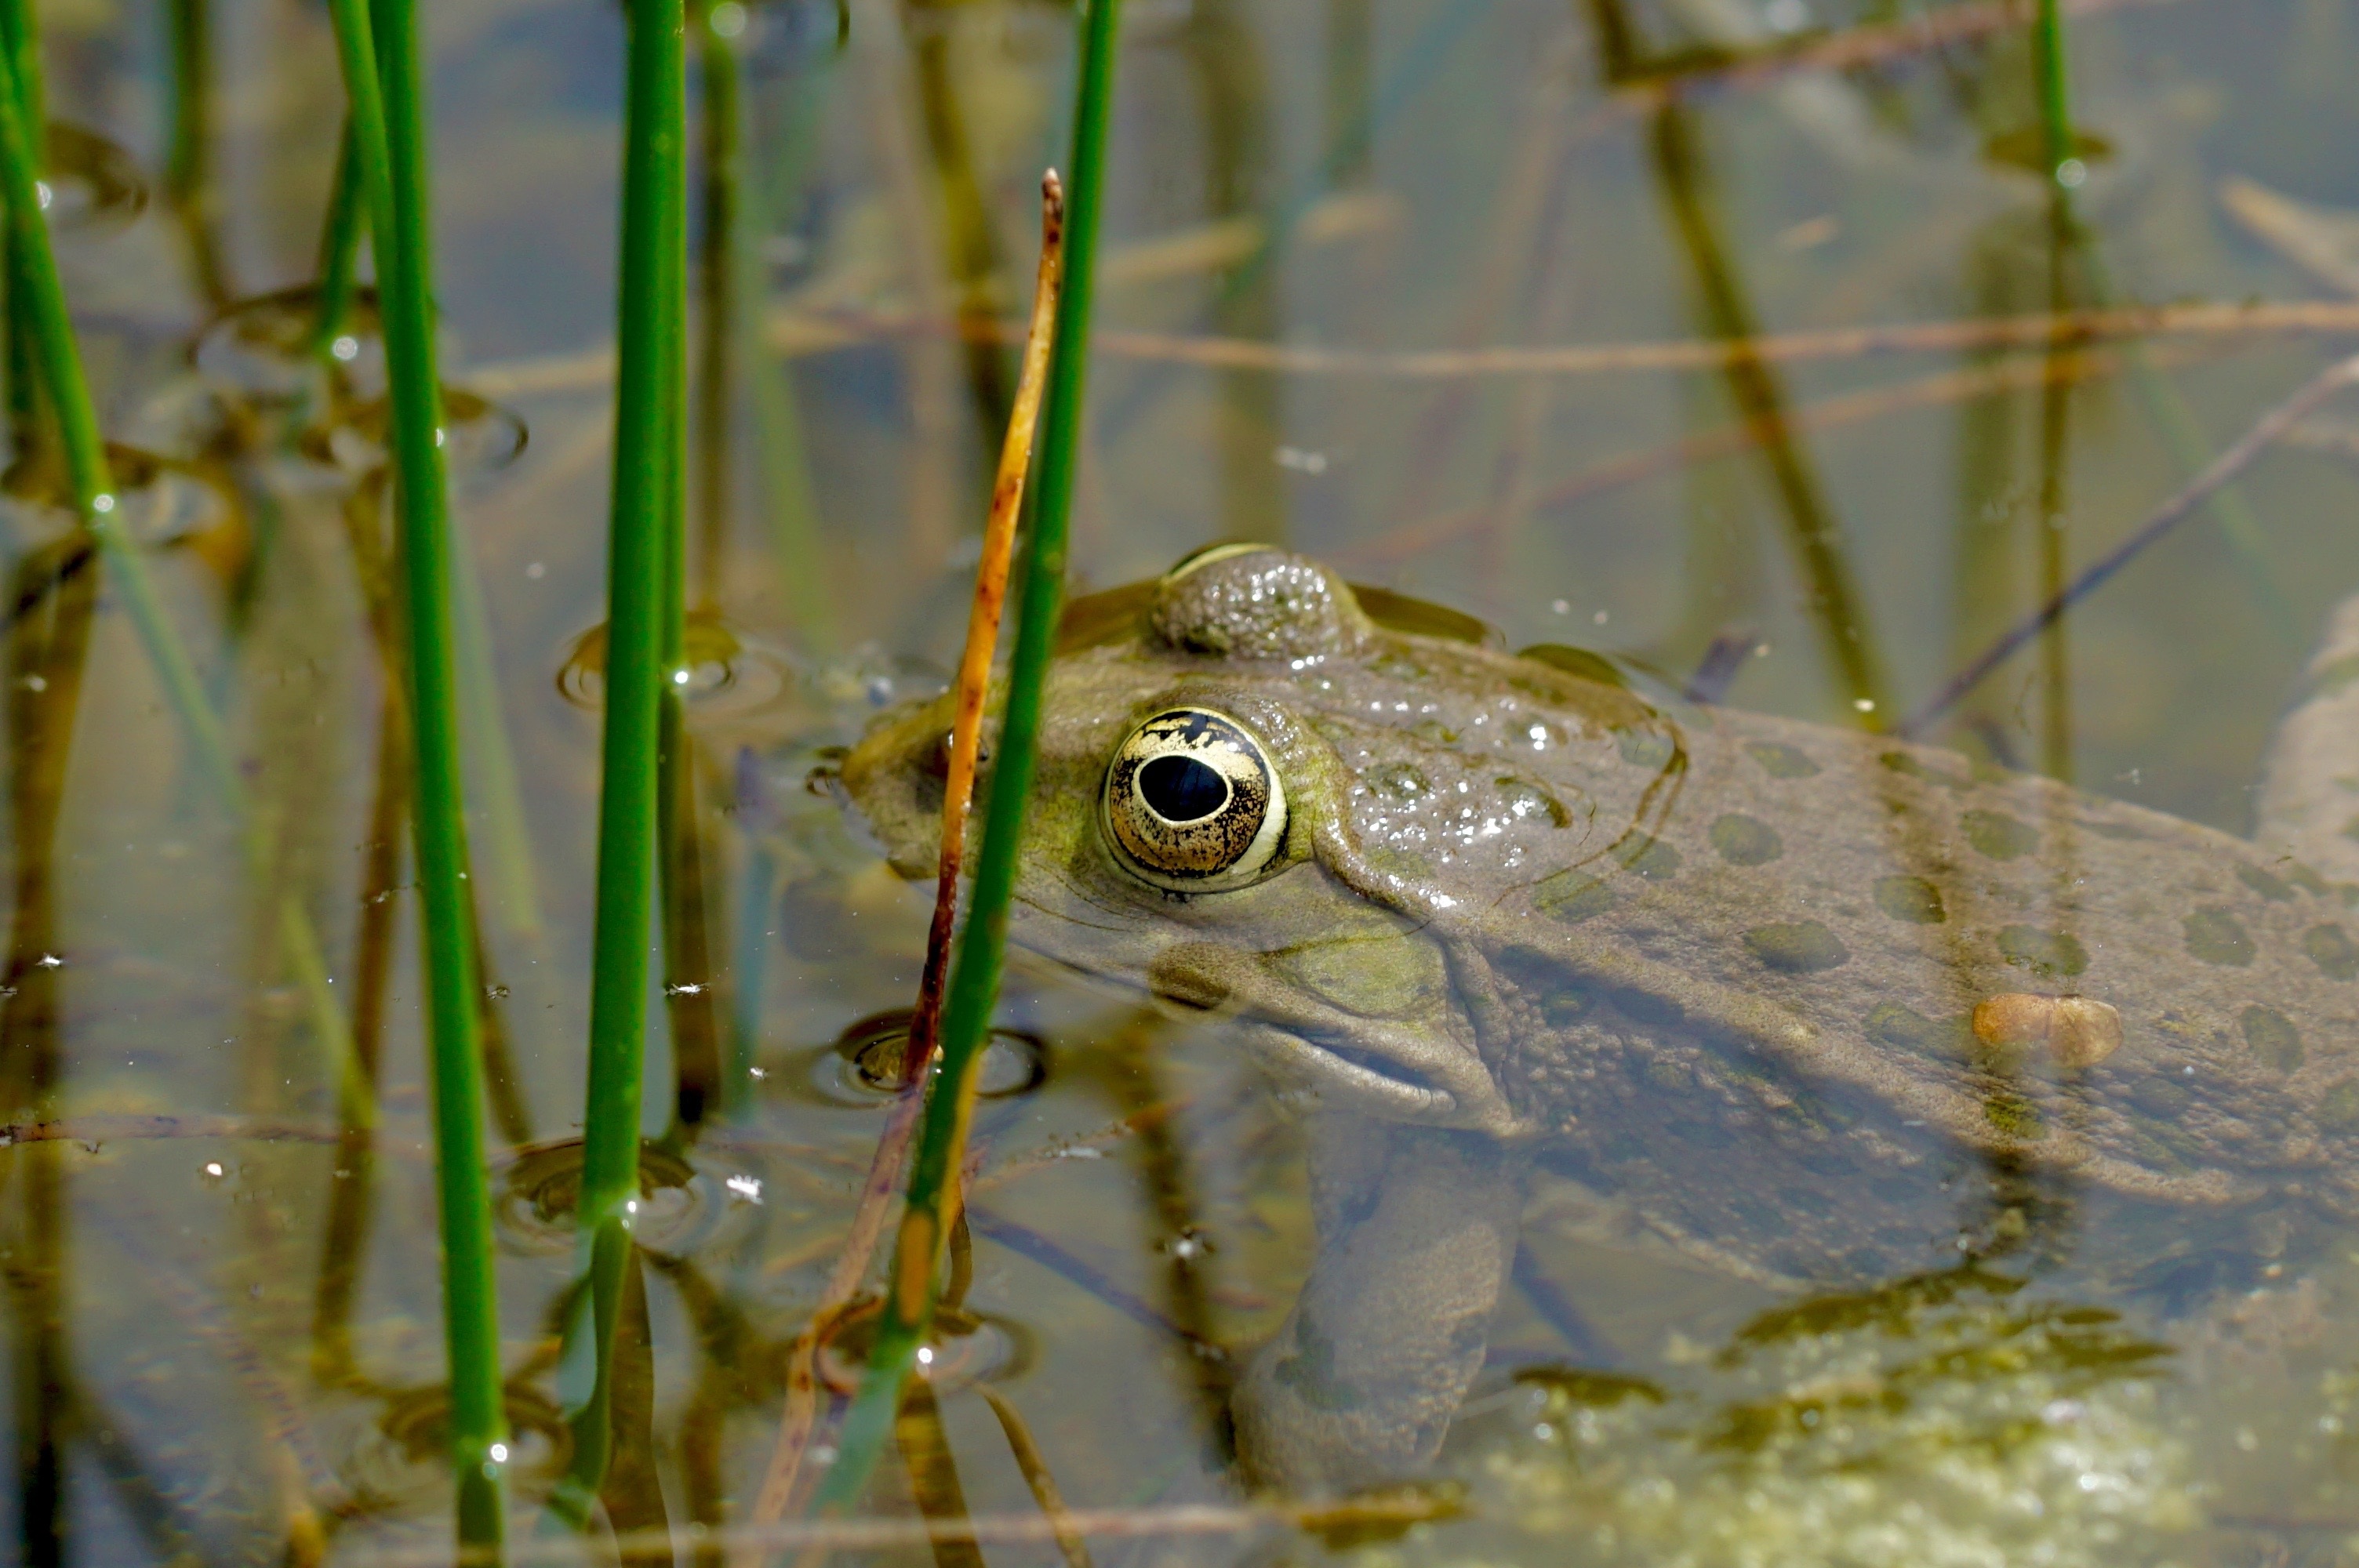
water, nature, wildlife, green, biology, frog, amphibian, fauna, close up, animals, vertebrate, amphibians, macro photography, frog eyes, bullfrog, ranidae